Alcázar of the Caliphs (Córdoba)

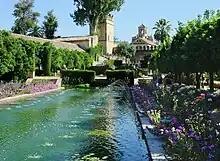
The gardens and castle of the Alcazar of the Christian Kings today

After the Christian conquest, the complex lost its function as the center of political power and was transformed for other uses. One part of it became a religious center with the construction of the Episcopal Palace, taking advantage of the remains of the walls of the alcázar which can be seen integrated into the facade of the palace itself today, as well as part of the walls of the adjoining Palacio de los Congresos. A larger part of the site was converted into the Alcazar of the Christian Kings, still present today and accessible to visitors.